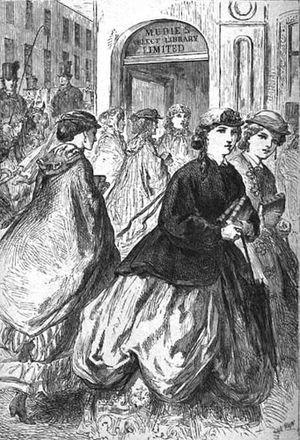
Les dames se rendent chez Mudie's lors de l'arrivée d'un ouvrage
George Gissing /ˌdʒɔːdʒ ˈɡɪ.sɪŋ/ est un écrivain britannique, né le 22 novembre 1857 à Wakefield et mort le 28 décembre 1903 à Ispoure.